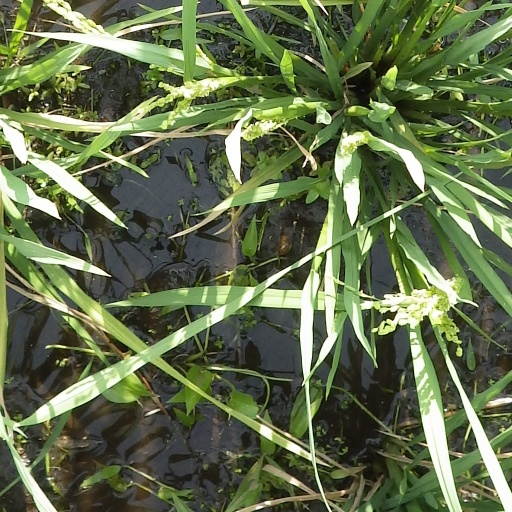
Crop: rice